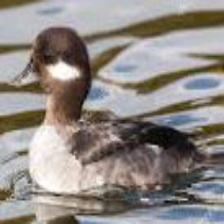
Species: BUFFLEHEAD
Scientific name: BUCEPHALA ALBEOLA
ImageNet parent category: drake